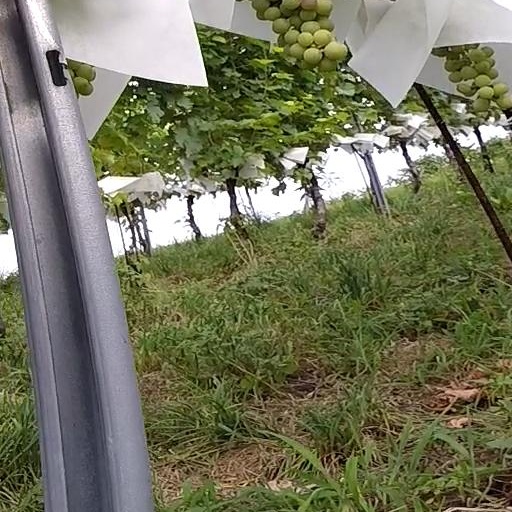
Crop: grape